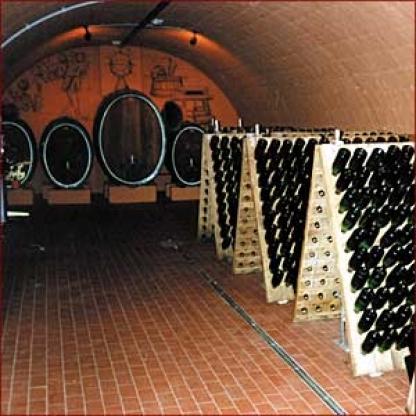
Scene: Indoor